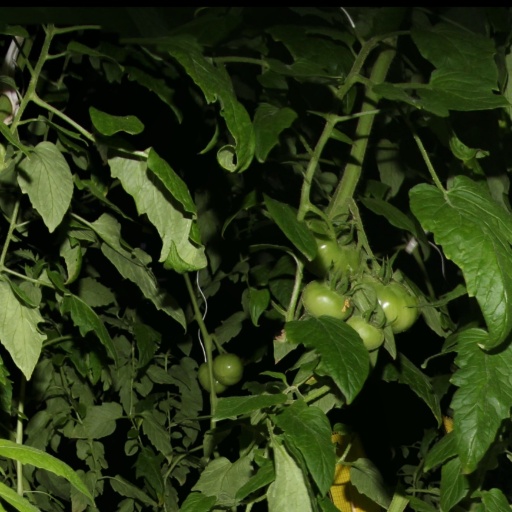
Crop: tomato